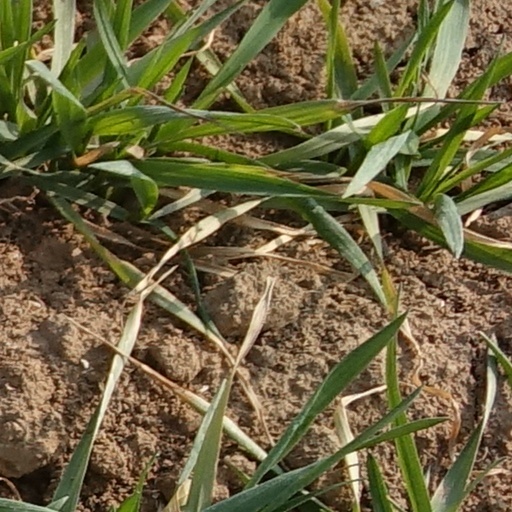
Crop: wheat